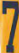
Number: 7